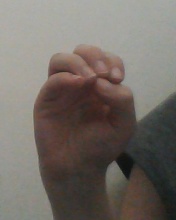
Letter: ha